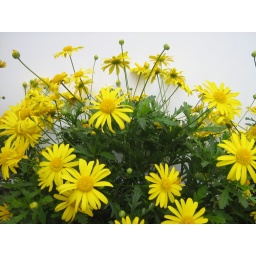
wall painted in yellow and green